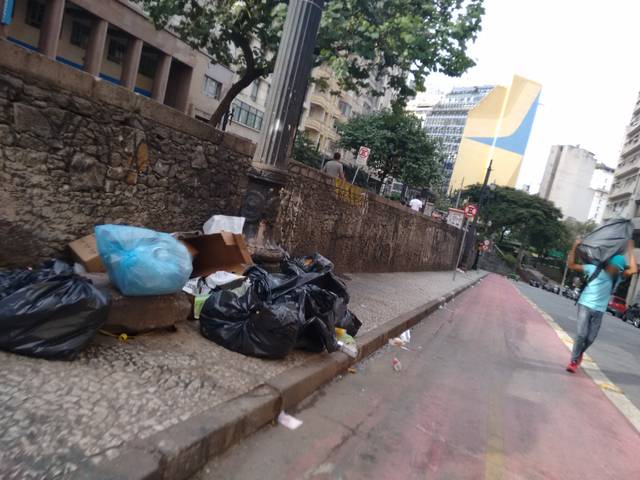
Region: Brazil
Coordinates: -23.548, -46.641